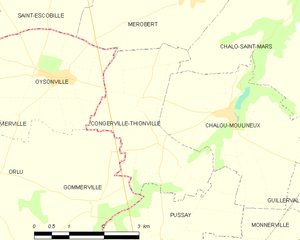
Carte des communes françaises Congerville-Thionville